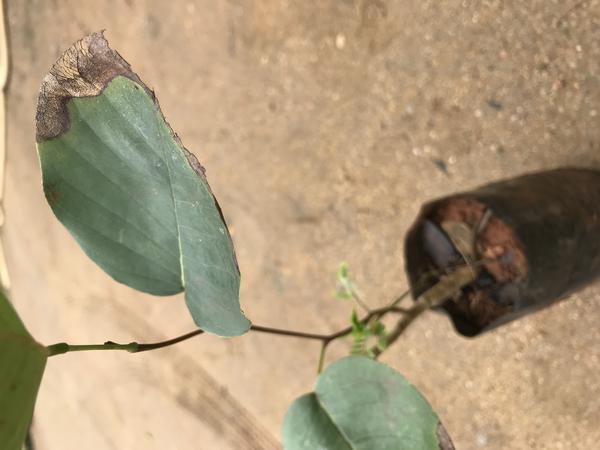
Plant: Raktachandini